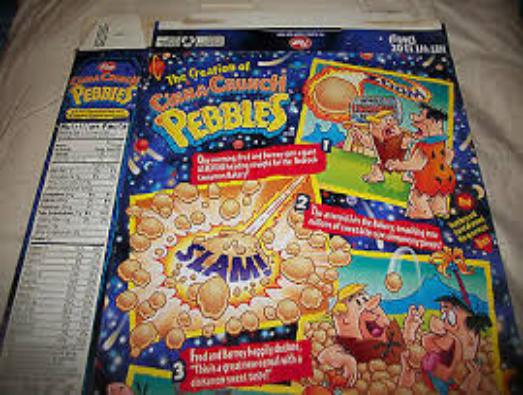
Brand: Cinna-Crunch Pebbles
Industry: Food